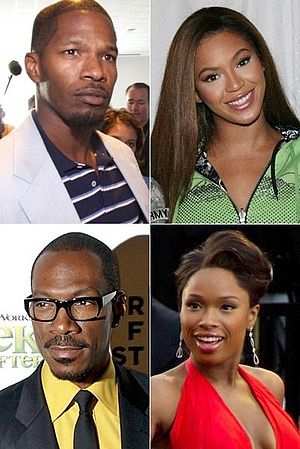
Dreamgirls
Dreamgirls er en amerikansk musicalfilm fra 2006, instrueret af Bill Condon og med blandt andre Beyoncé Knowles, Jennifer Hudson og Eddie Murphy på rollelisten.